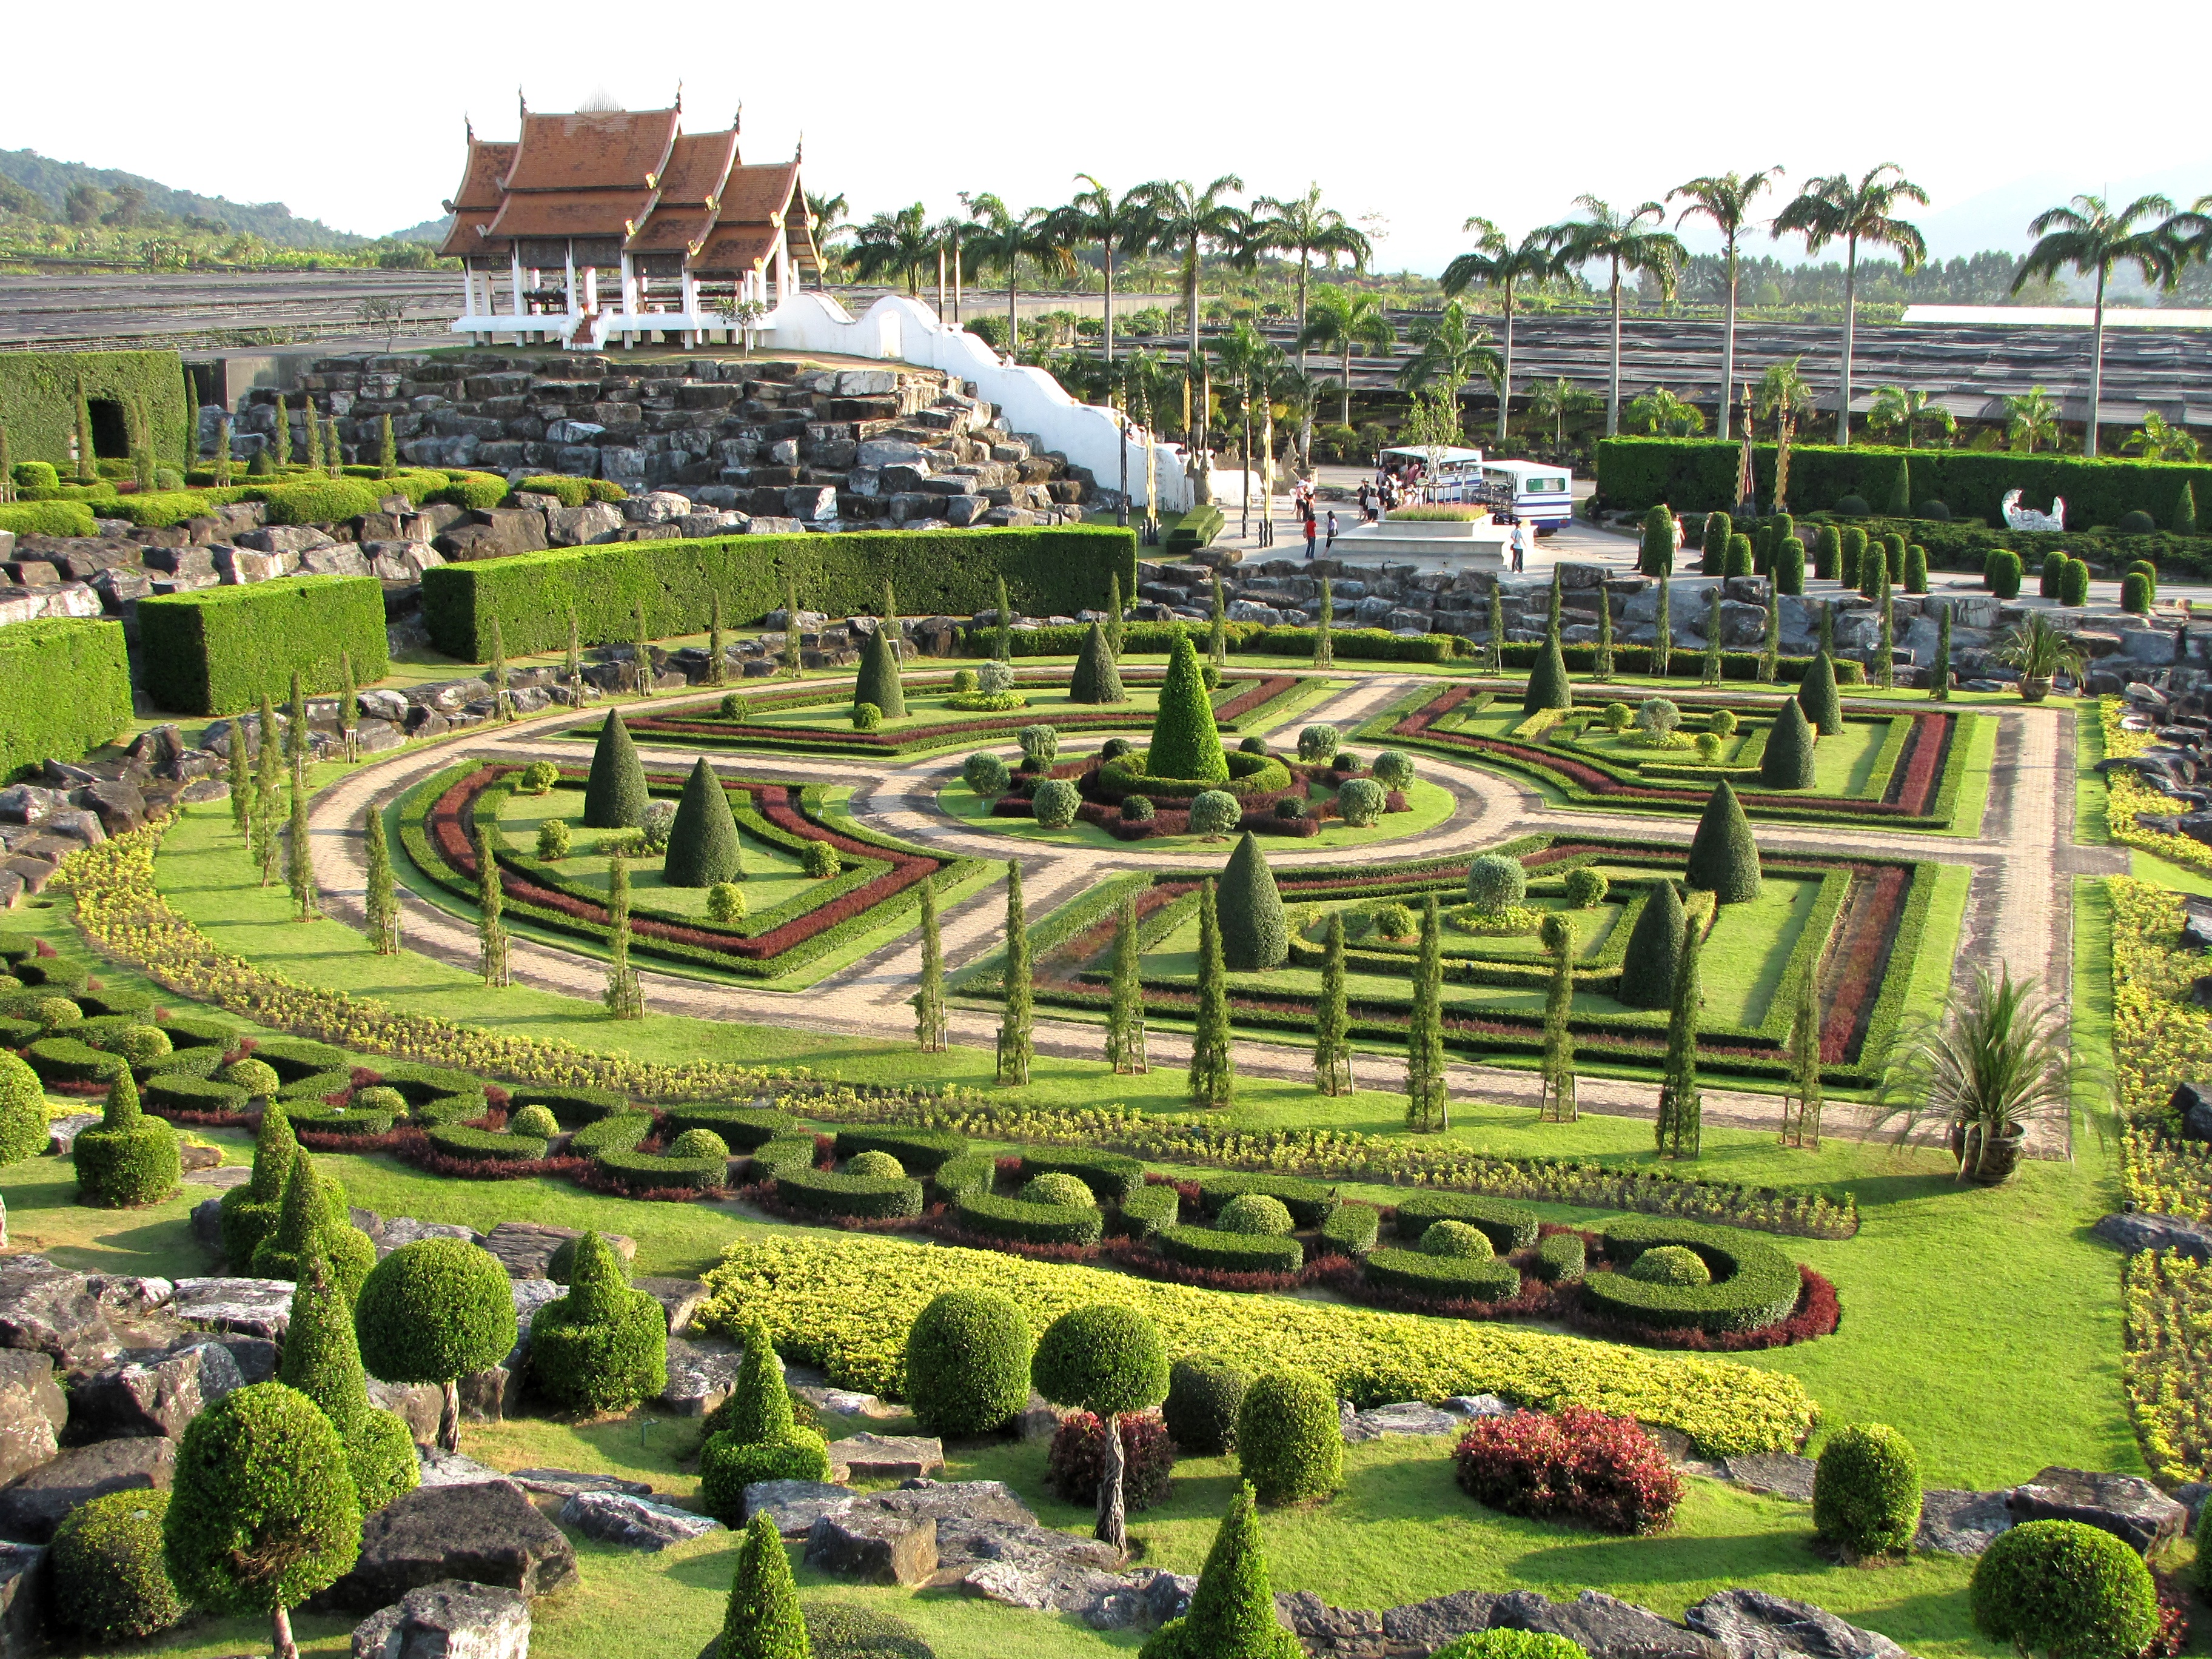
landscape, field, farm, lawn, journey, agriculture, garden, tourism, stadium, amphitheatre, plantation, botanical garden, estate, bird's eye view, paddy field, urban design, landscape design, residential area, sport venue, outdoor structure, landscape architect, tropical park nong nuch thailand